2008 Democratic National Convention

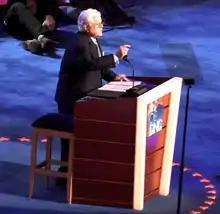
Ted Kennedy speaks during the first night of the Convention.

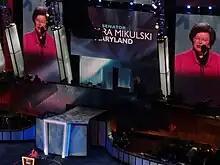
Senator Barbara Mikulski speaks during the second day of the Convention.

The theme for the day was "One Nation," with Michelle Obama as the "headline prime-time speaker." She was introduced by her brother, Craig Robinson. In her speech, she explained how her husband embraced the "One Nation" idea: